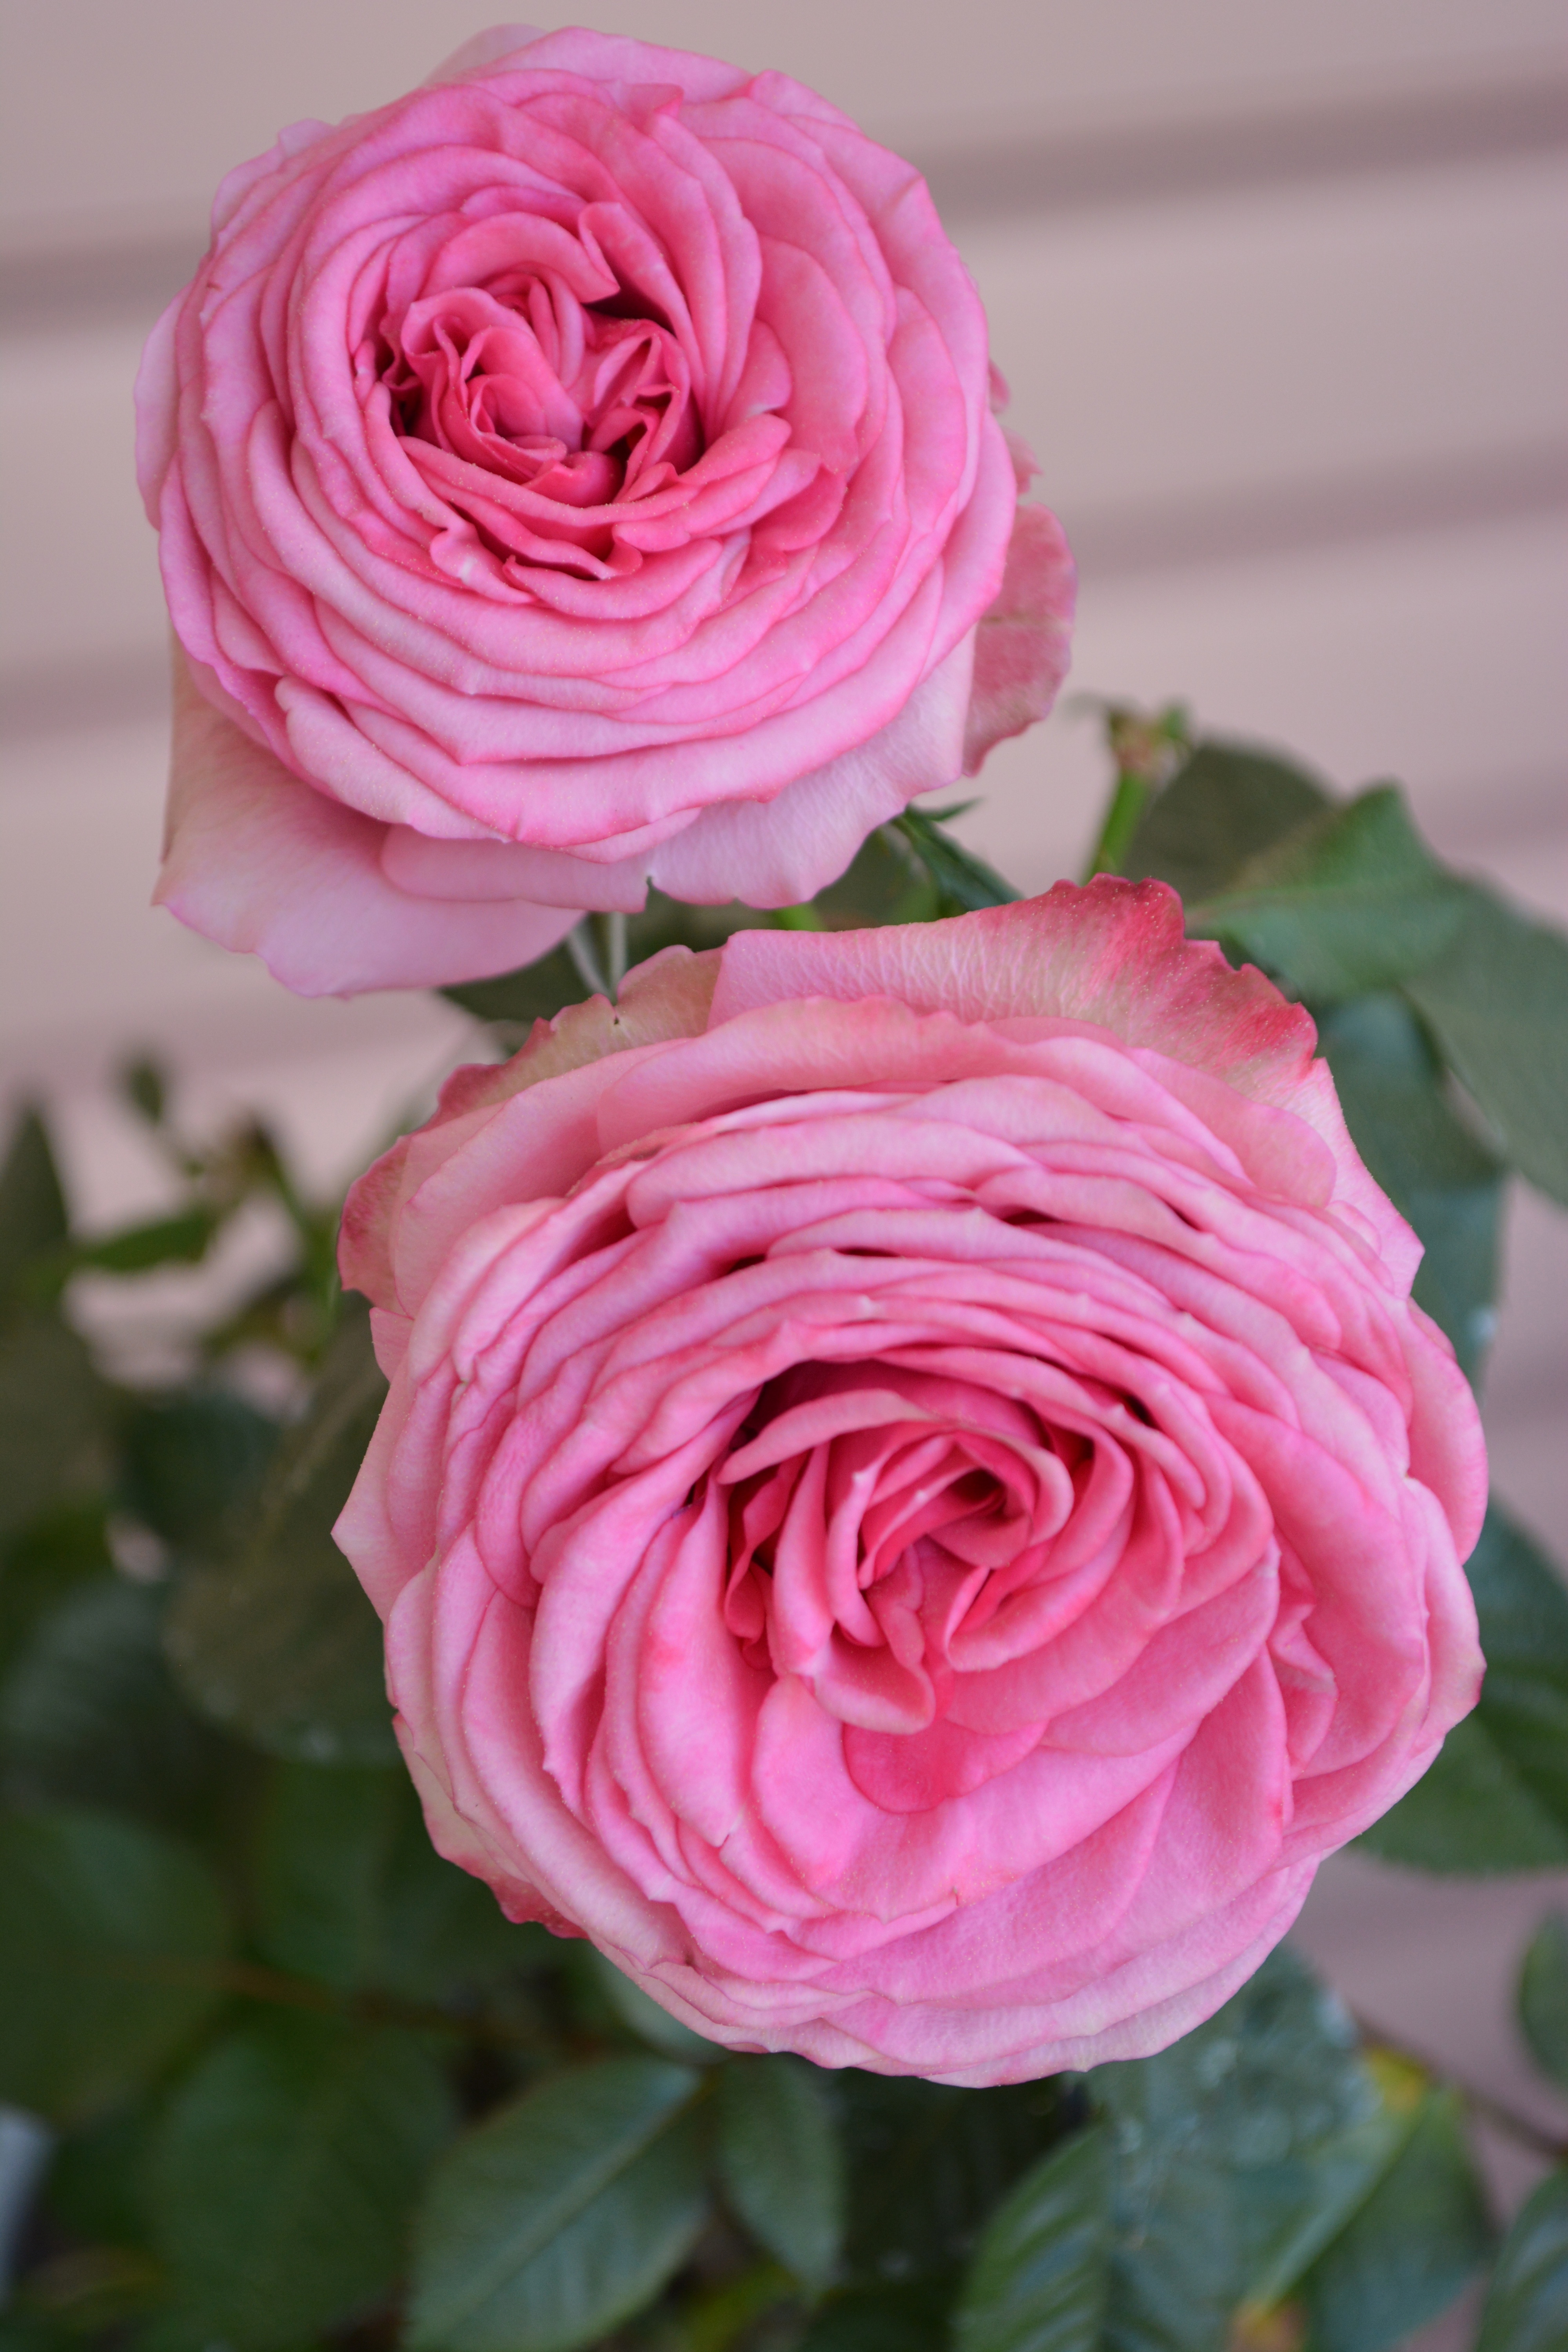
nature, plant, flower, petal, rose, spring, romantic, pink, flowers, beautiful, tender, floribunda, beautiful flower, flowering plant, garden roses, rose family, land plant, rosa centifolia, rose order